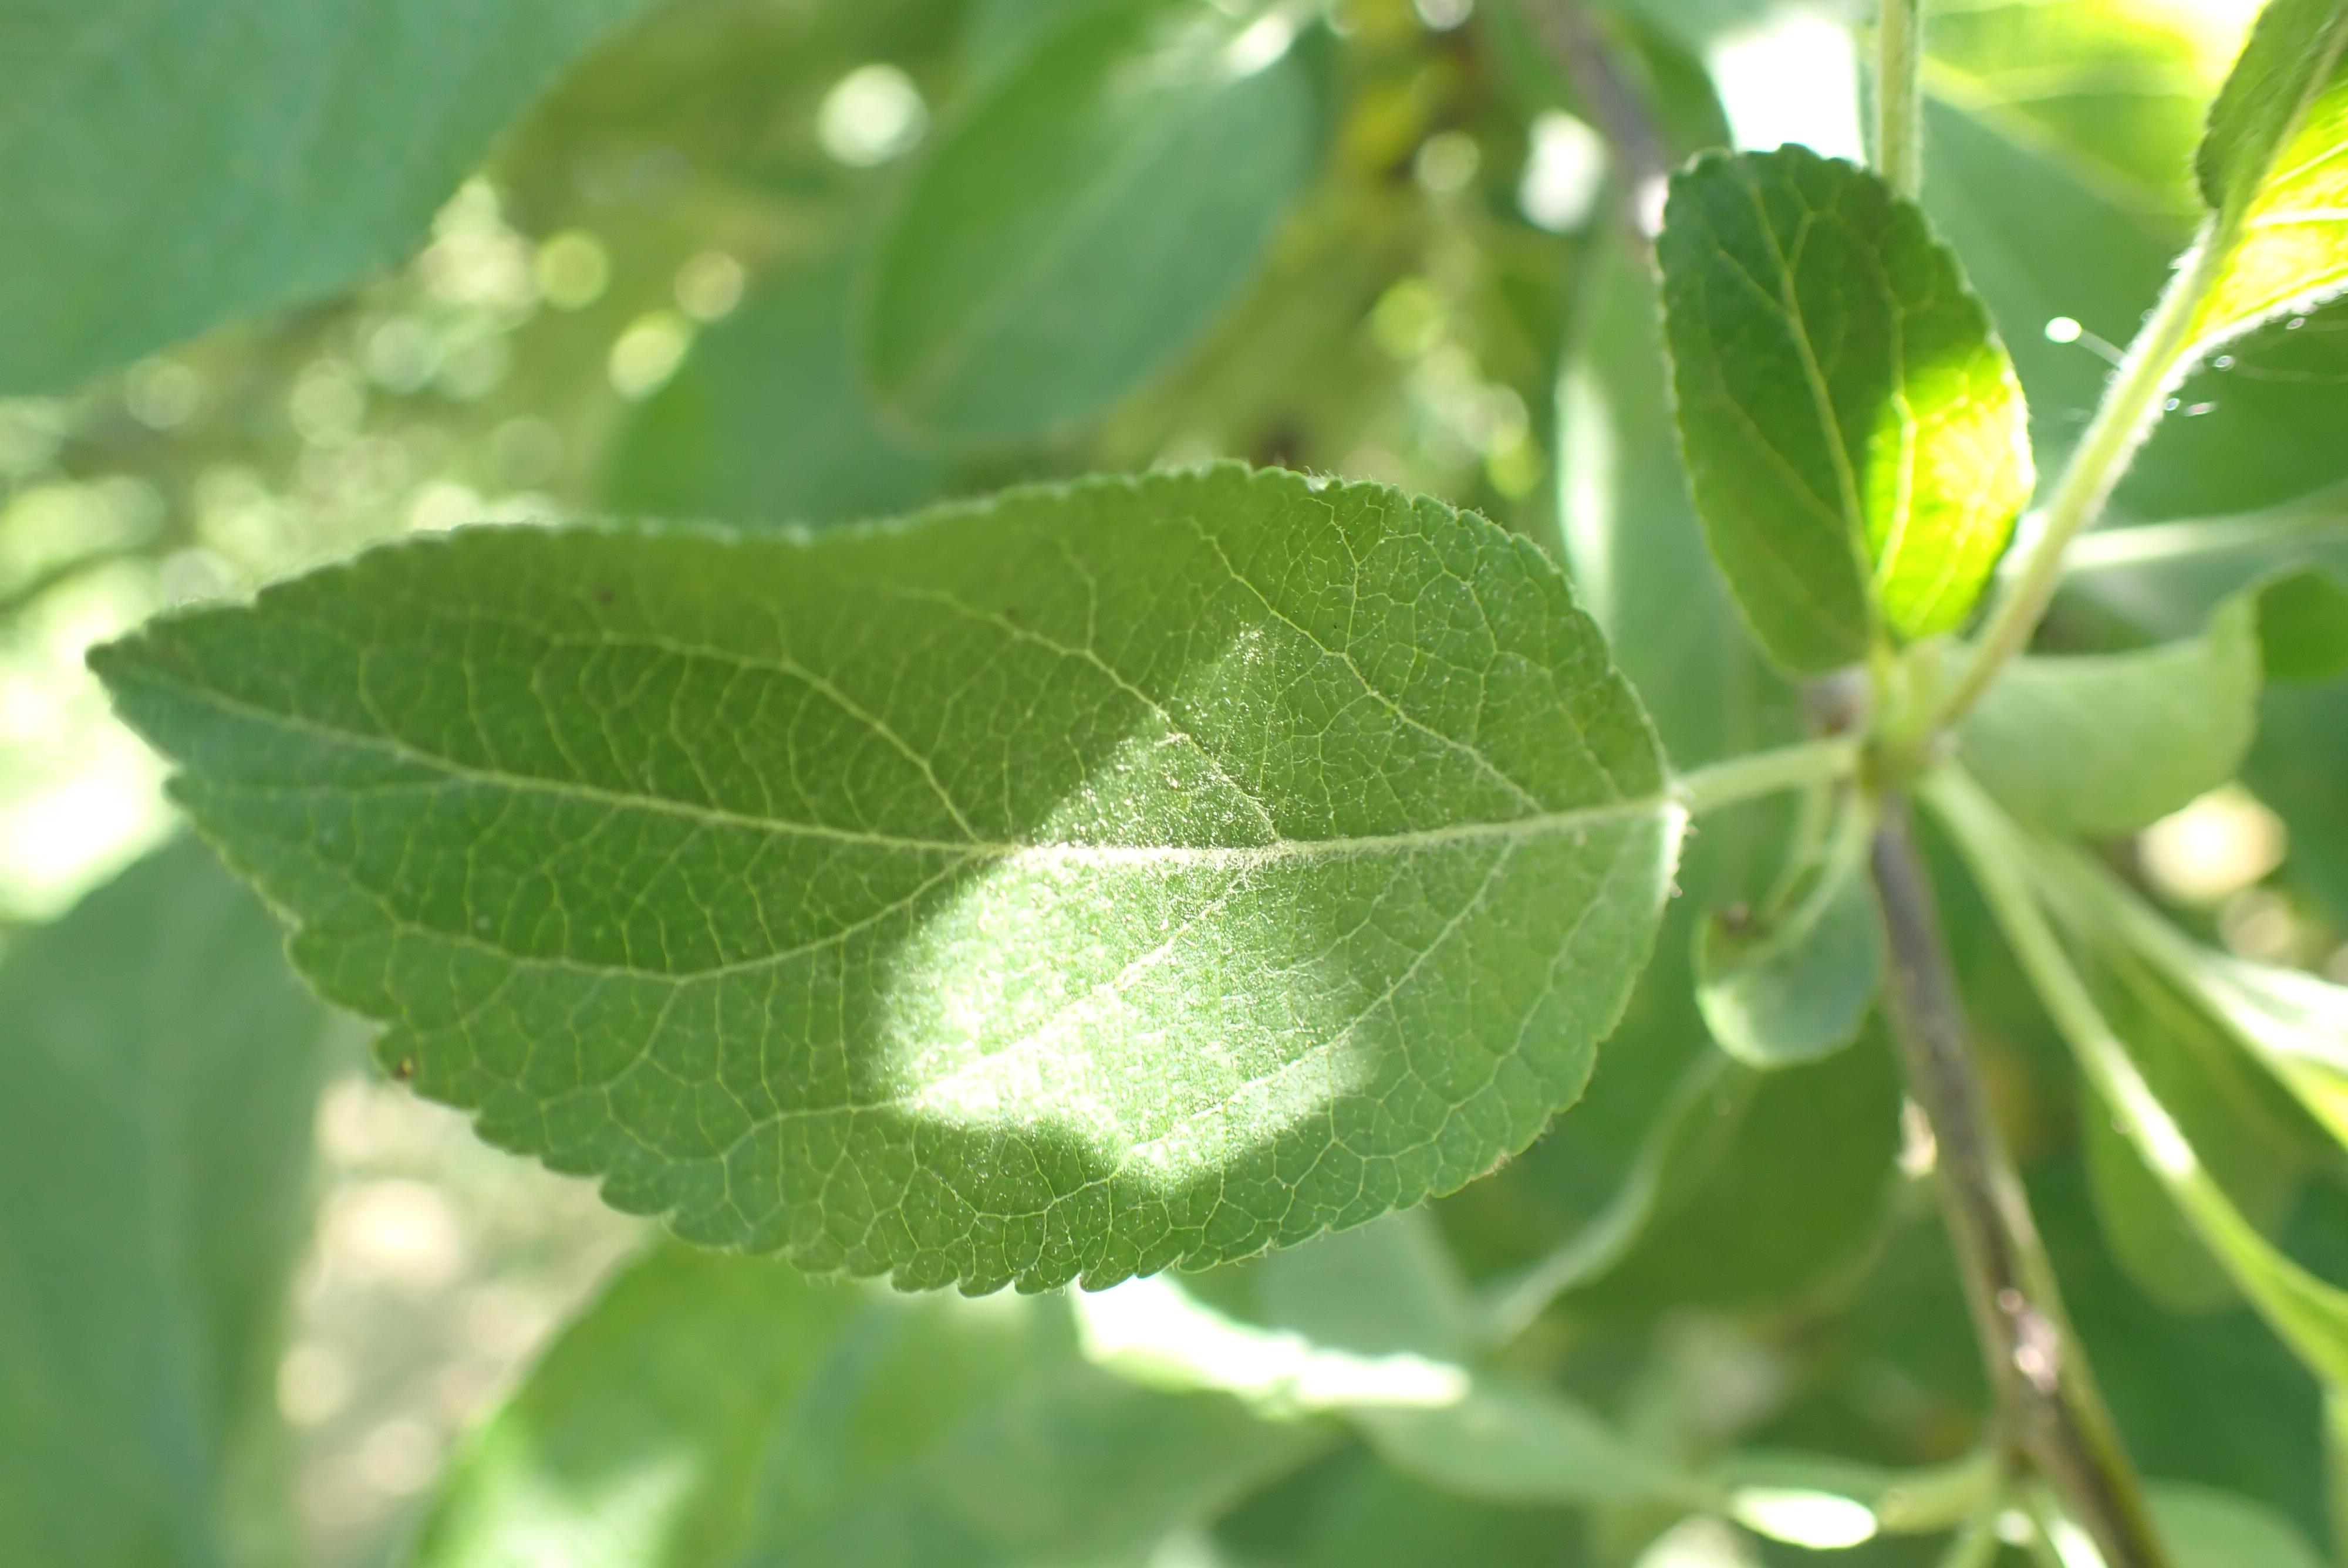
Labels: healthy